Answer in natural language. How many FloorLamps are visible in the scene? Choose between the following options: 2, 4, 0, 1 or 3
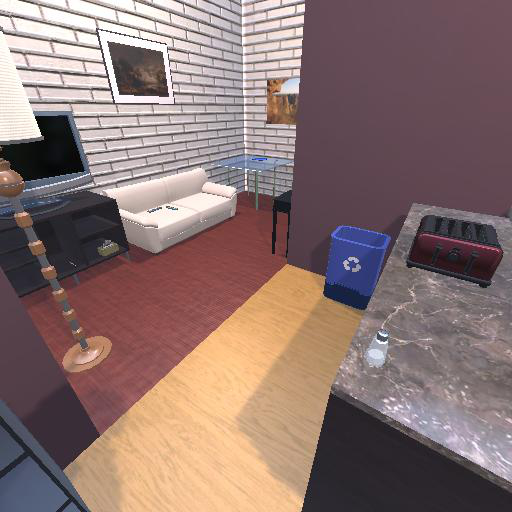
<answer>1</answer>